Airdrie, North Lanarkshire

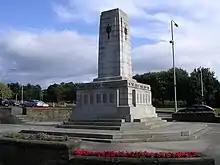
Airdrie War Memorial

At the end of the First World War, Airdrie was hard hit with many casualties from the war. Unemployment reached 30% in the local area. After years of moving from one site to another, the first purpose built library in Airdrie was opened in Anderson Street in 1895. However, this only lasted 30 years until the current Airdrie Library building was erected in 1925.